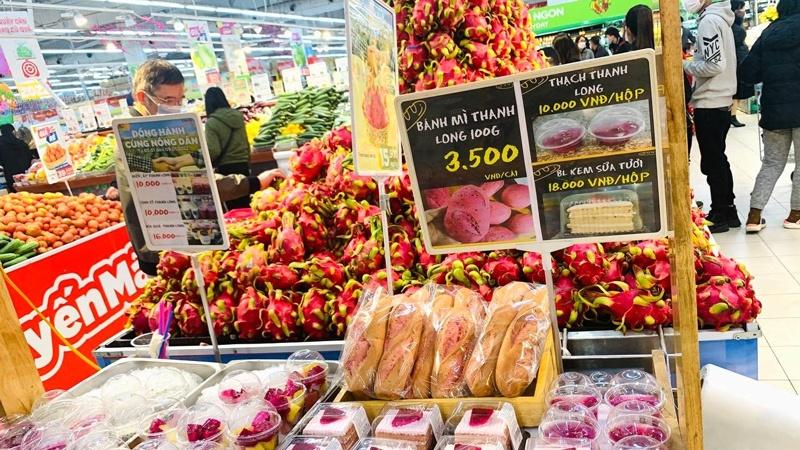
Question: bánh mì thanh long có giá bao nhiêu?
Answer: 3 500 đồng một cái